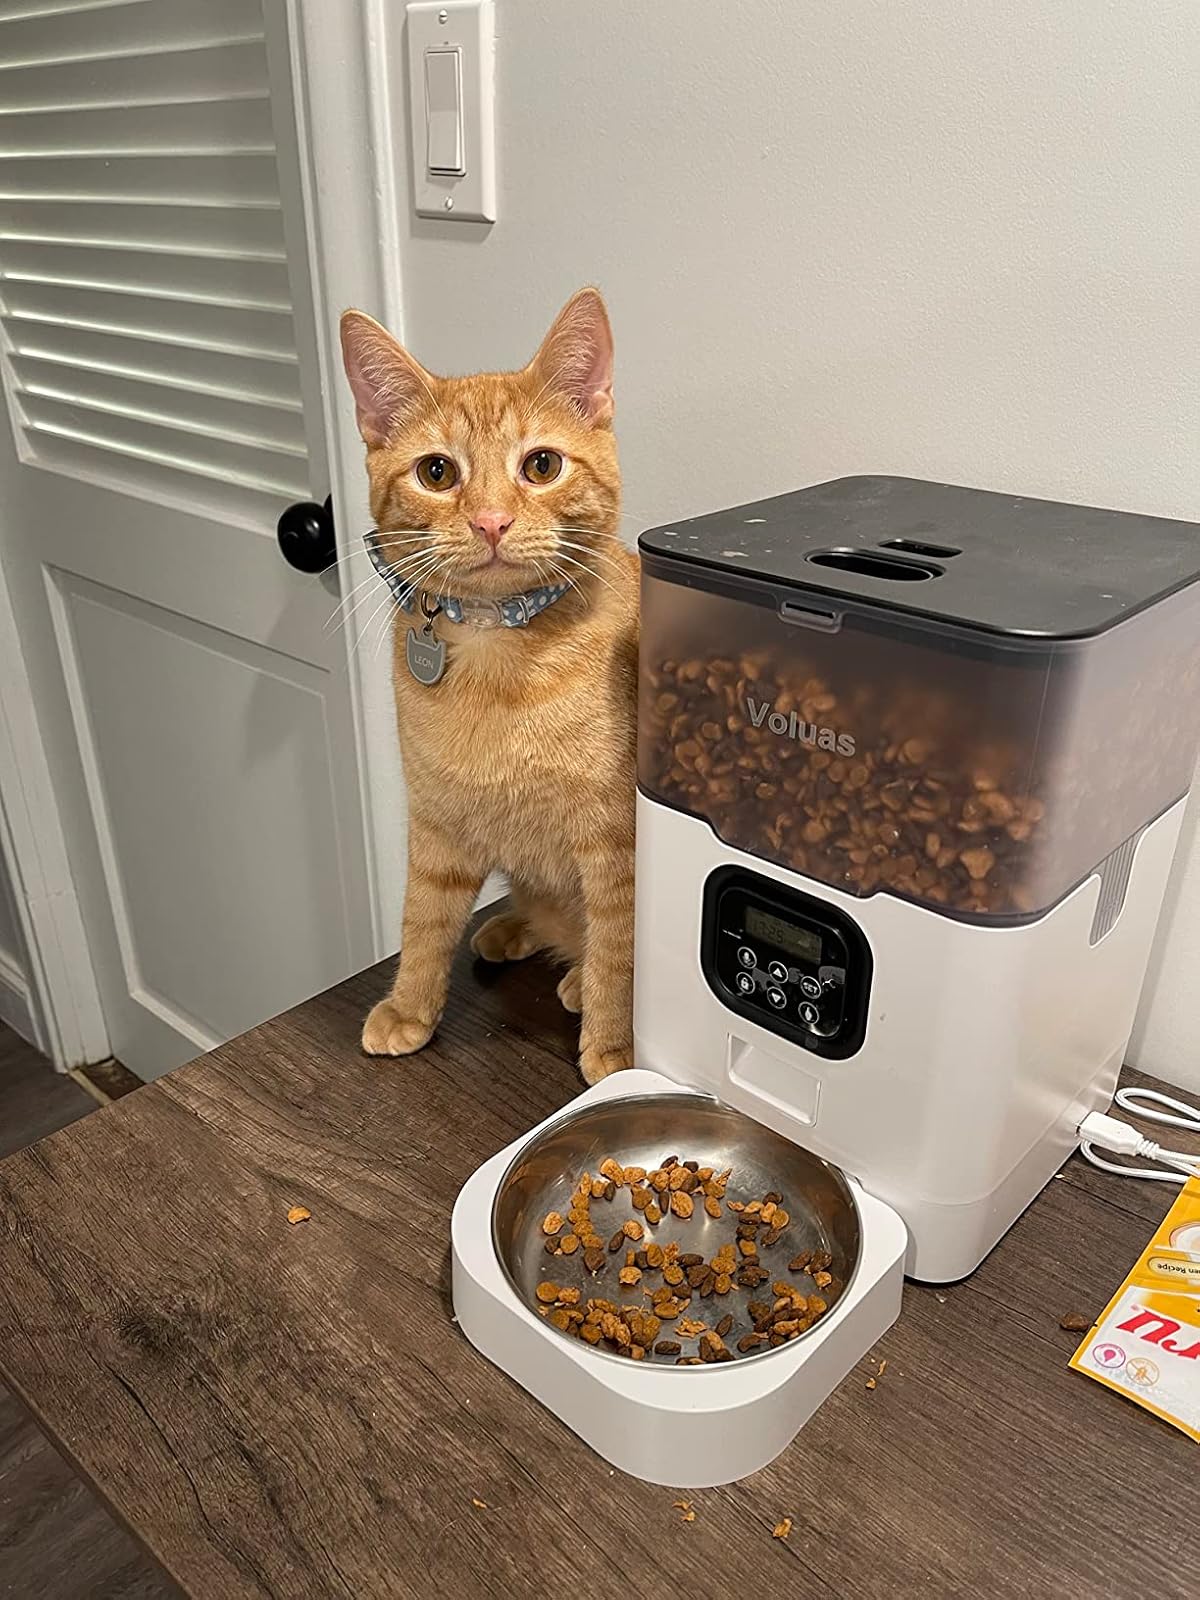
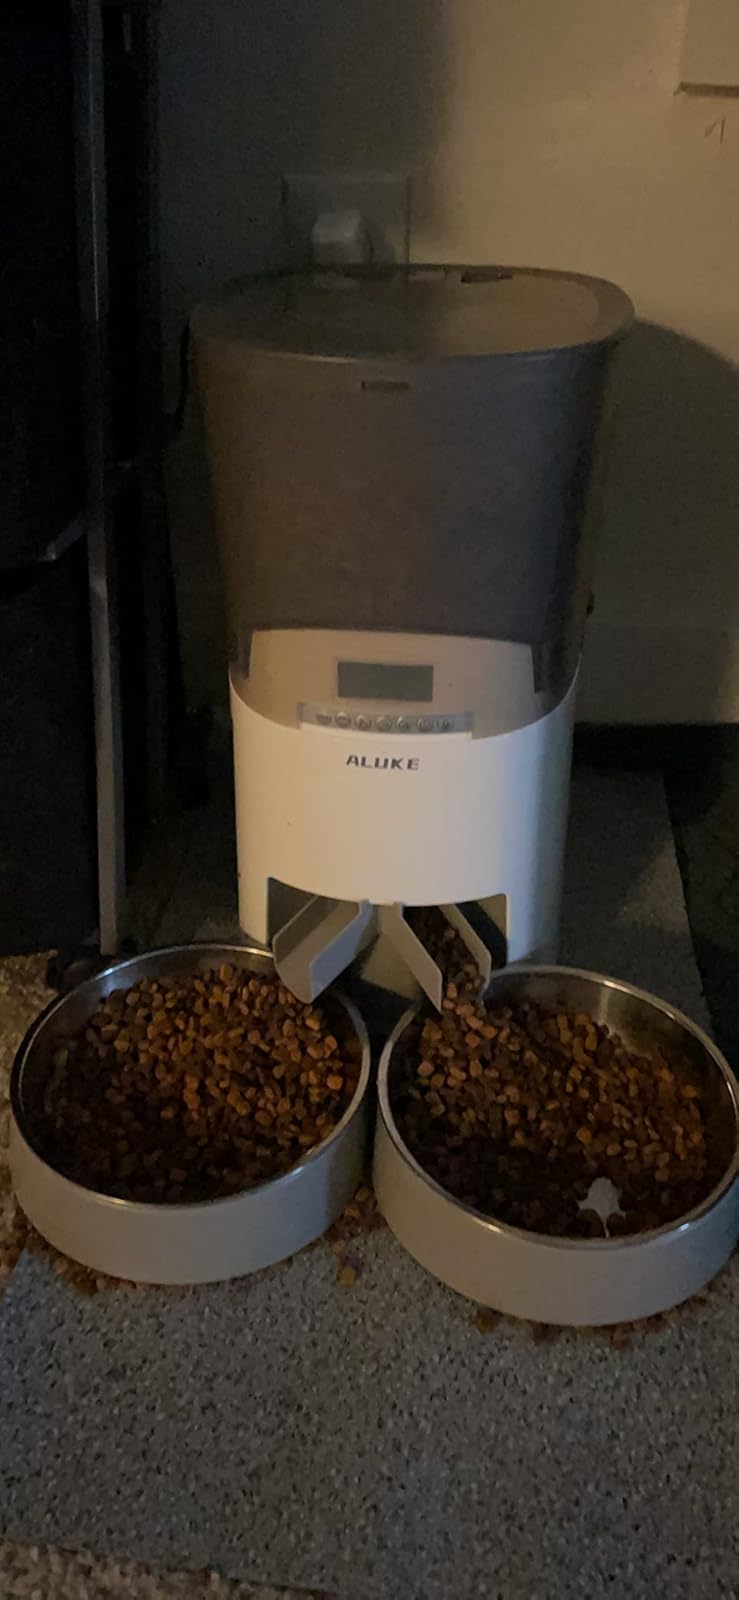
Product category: items_feeder
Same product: no